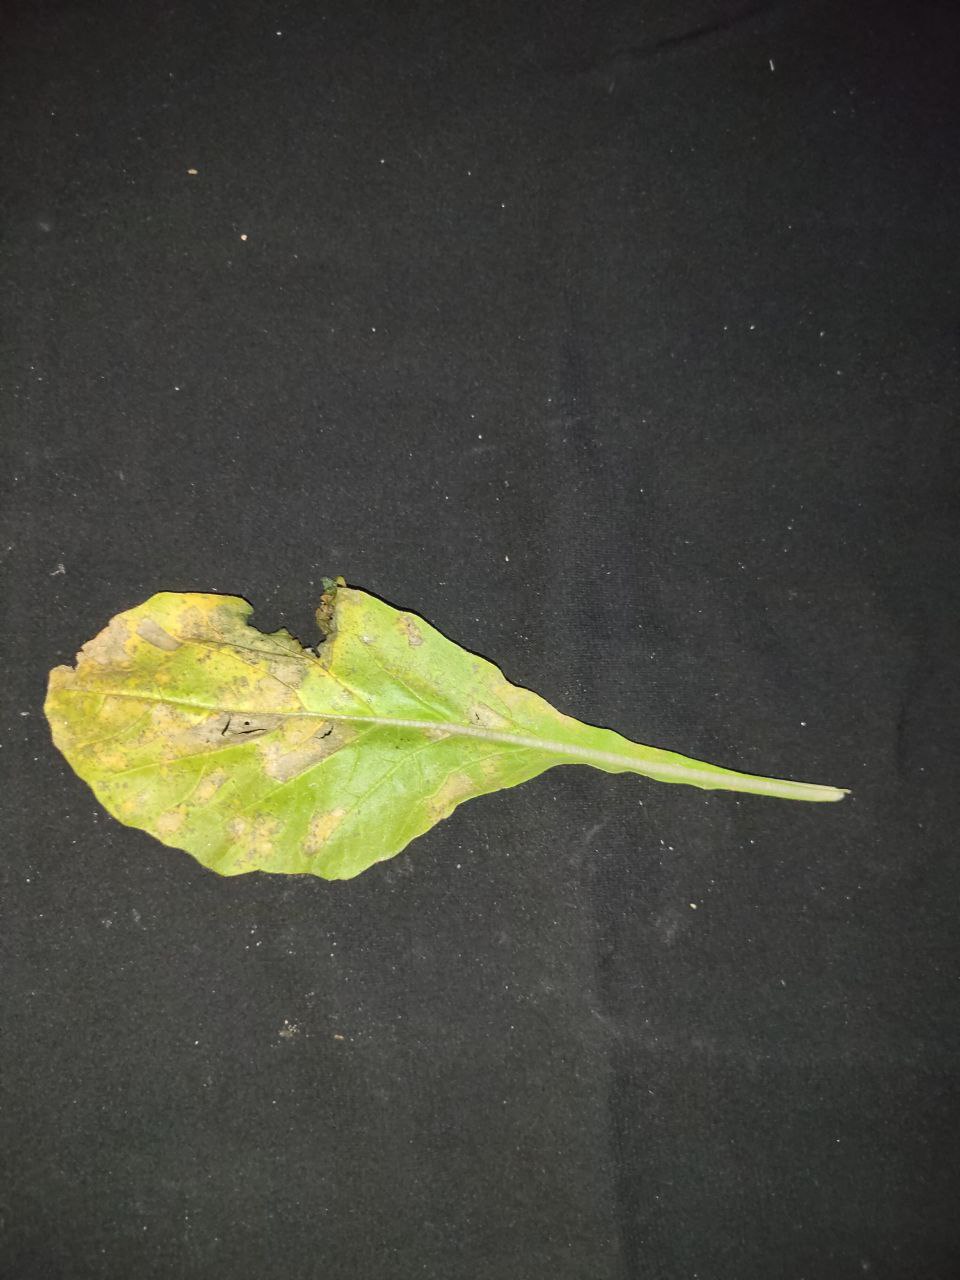
Label: Downey mildew